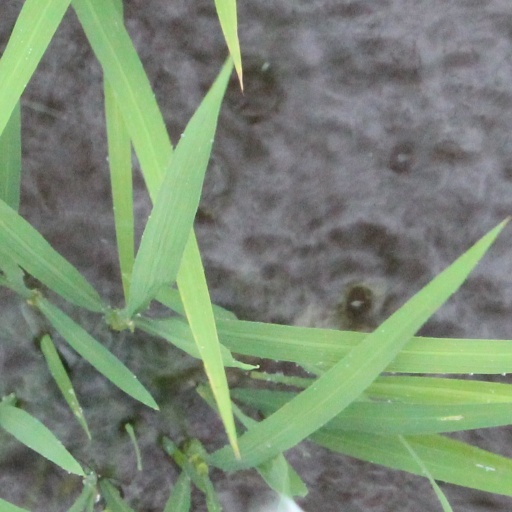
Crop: rice